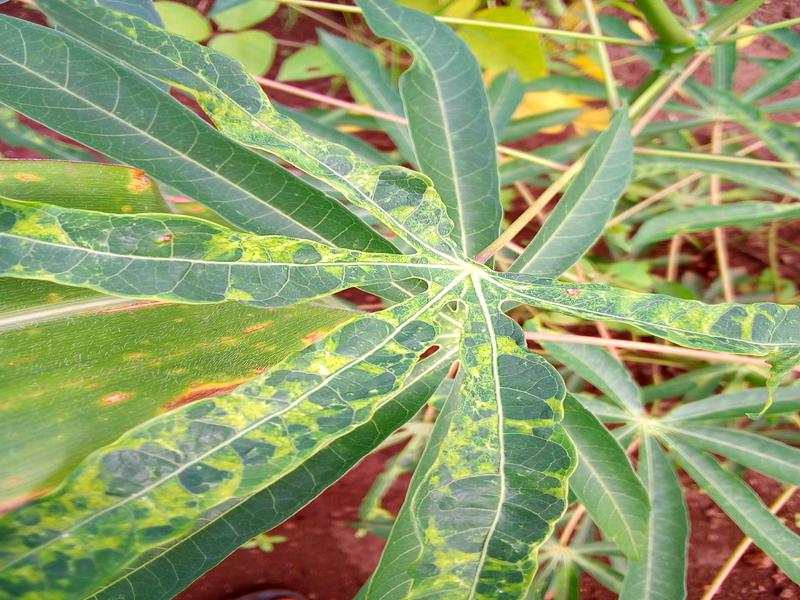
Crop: cassava
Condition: mosaic_disease